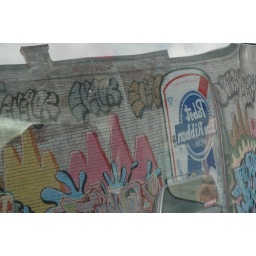
reflected in a car window